Foreign policy of the first Donald Trump administration

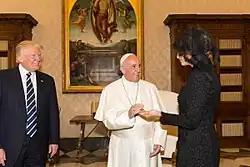
Trump and First Lady Melania Trump meet Pope Francis in Vatican City, May 2017

On July 9, 2020, the Trump administration imposed sanctions and visa restrictions against senior Chinese officials, including Chen Quanguo, Zhu Hailun, Wang Mingshan and Huo Liujun. With sanctions, they and their immediate relatives are barred from entering the US and will have US-based assets frozen. The sanction is based on the Uyghur Human Rights Policy Act.